Characteristics of dyslexia

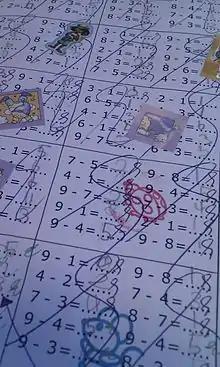
An arithmetic worksheet filled in by a dyscalculic child with teachers grading marks obscuring the child penmanship

Dyslexia and dyscalculia are two learning disorders with different cognitive profiles.